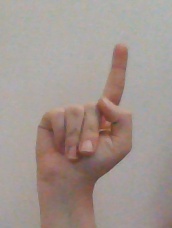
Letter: bb